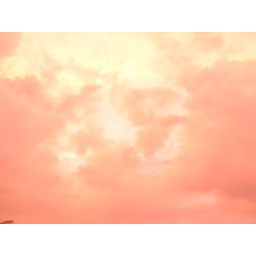
the sky is red ..taken in its natural color..